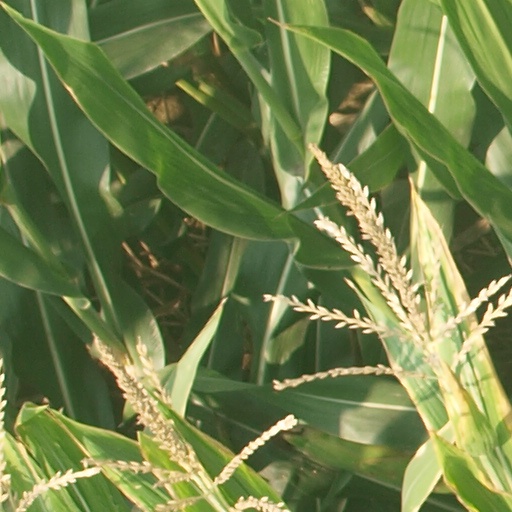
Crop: maize; corn